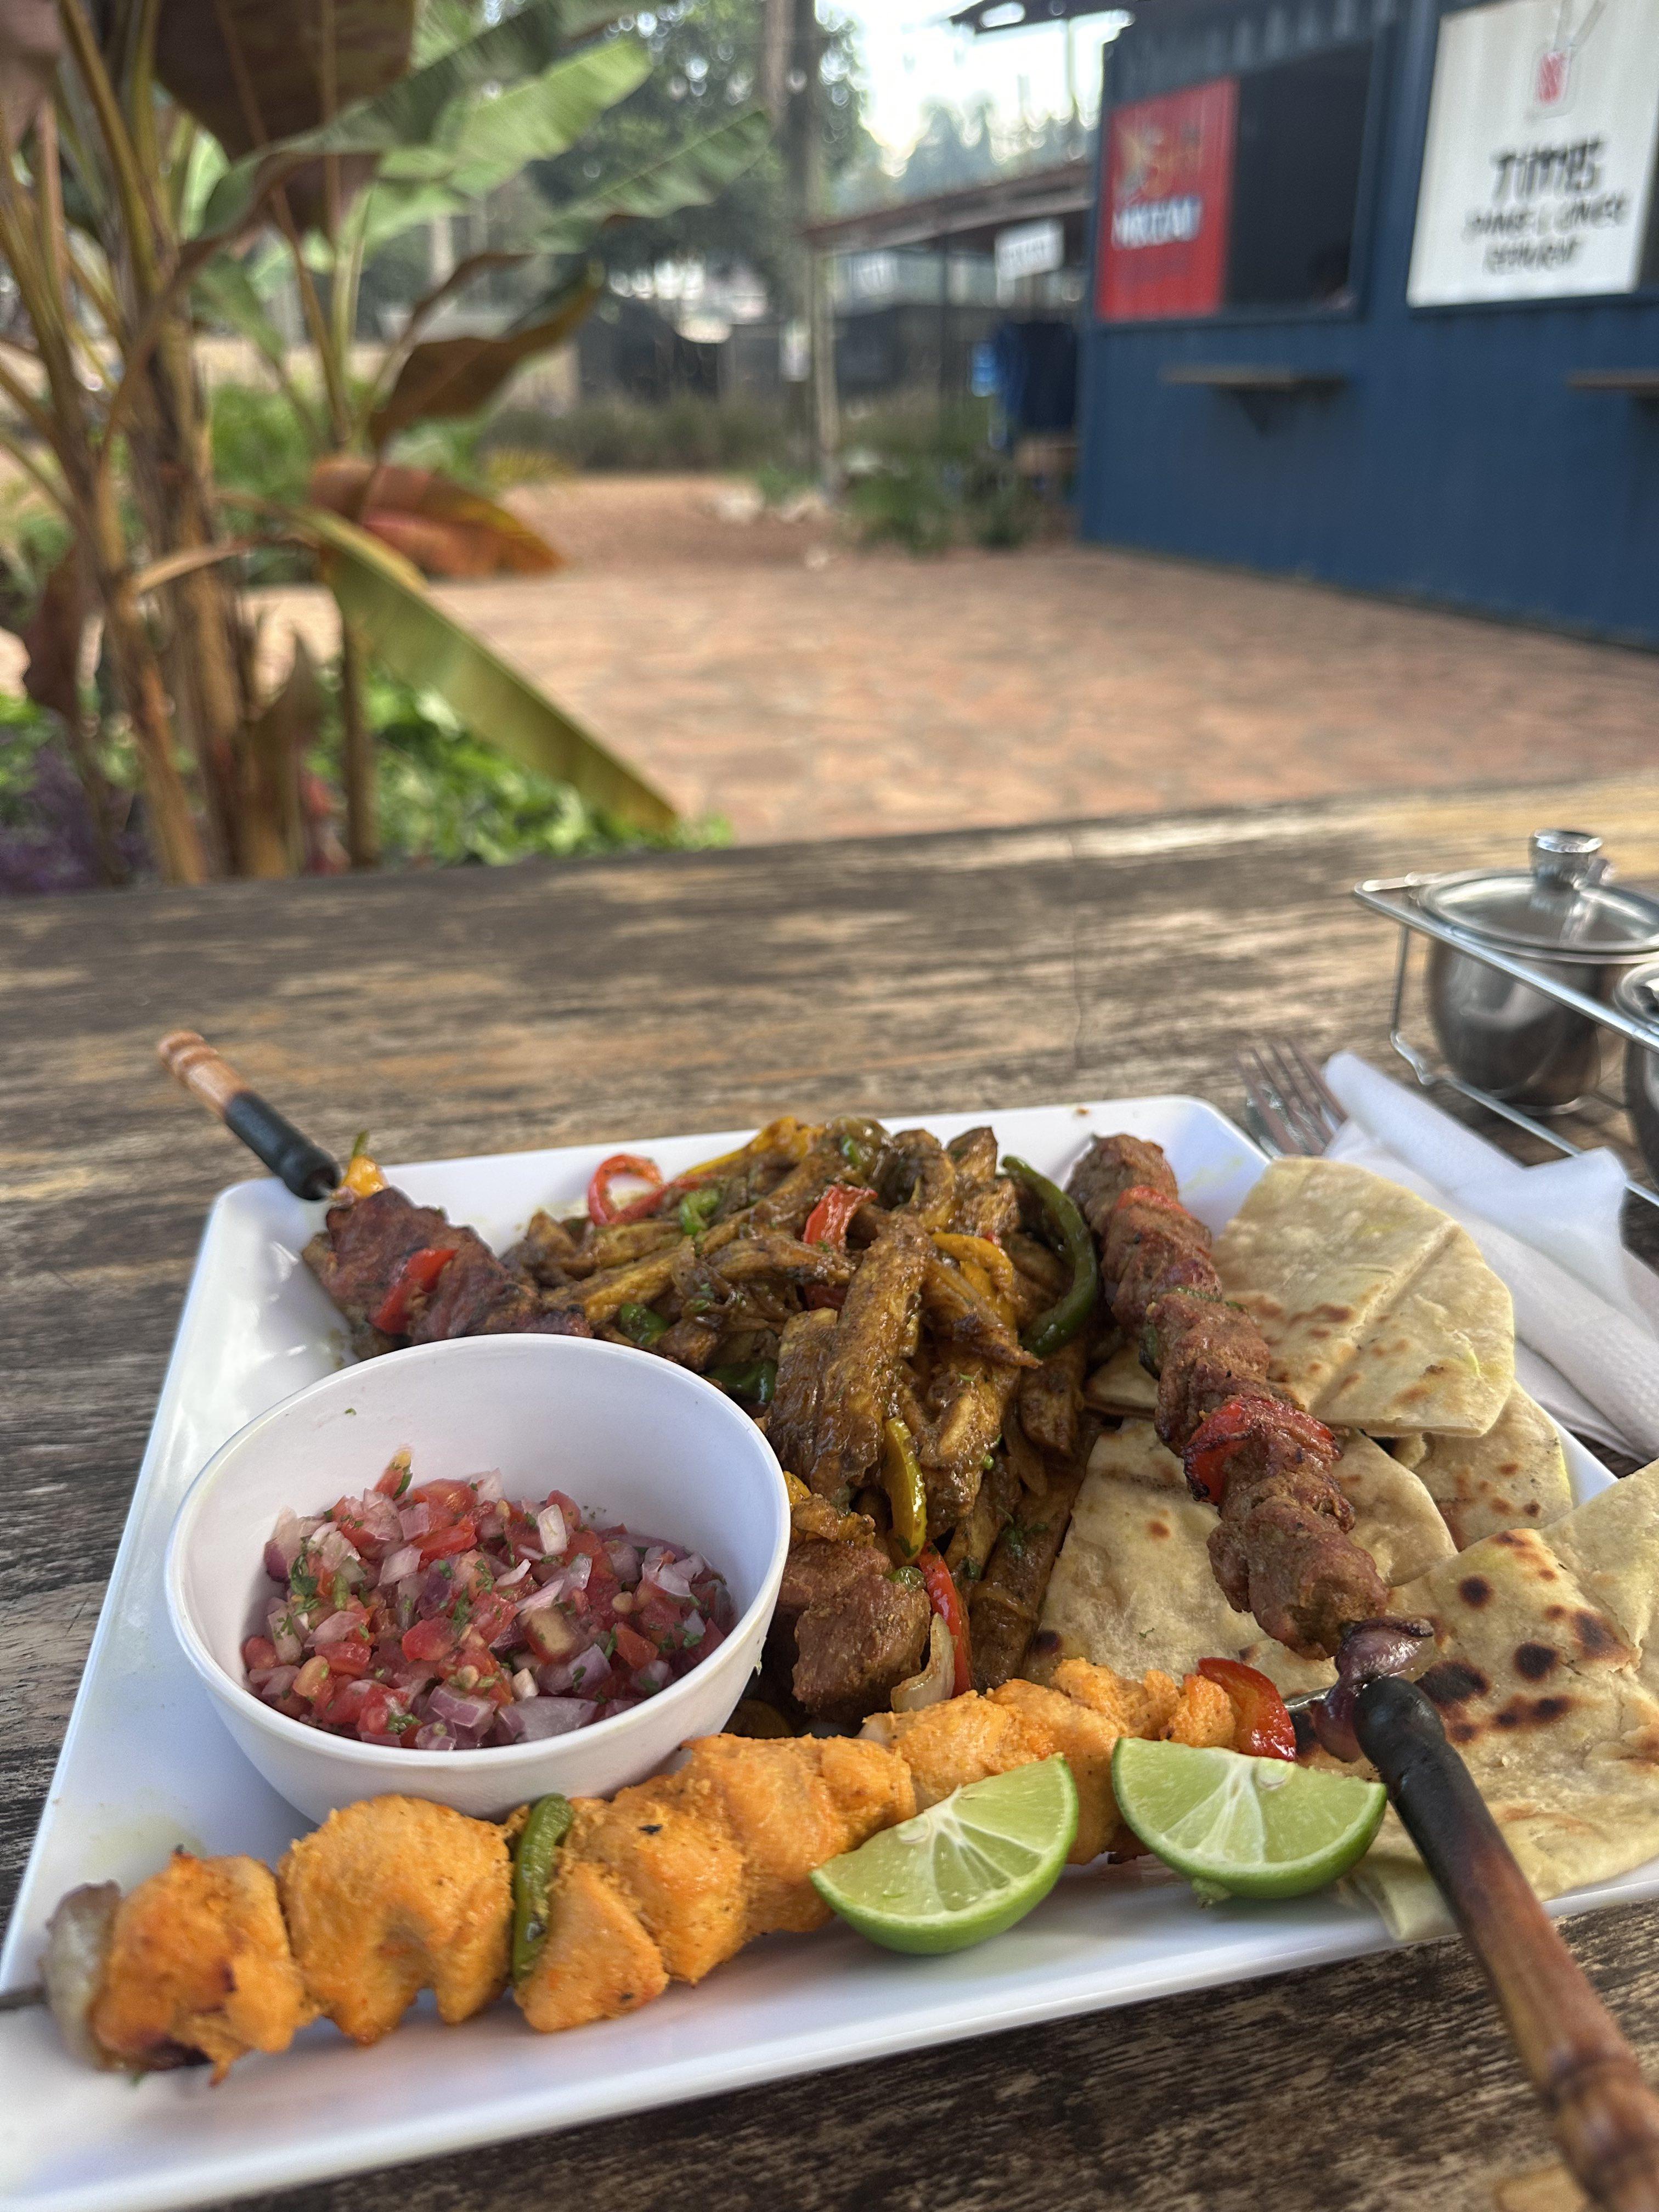
Mlo unaodondosha mate mdomoni kudhihirisha utamu unavutia macho na umo kwenye sahani la rangi nyeupe juu ya kijimeza. Baadhi ya vyakula hivi ni kama vile: chapati, viazikarai, na nyama ya kukaanga. Kando yake mna mgomba wa ndizi.